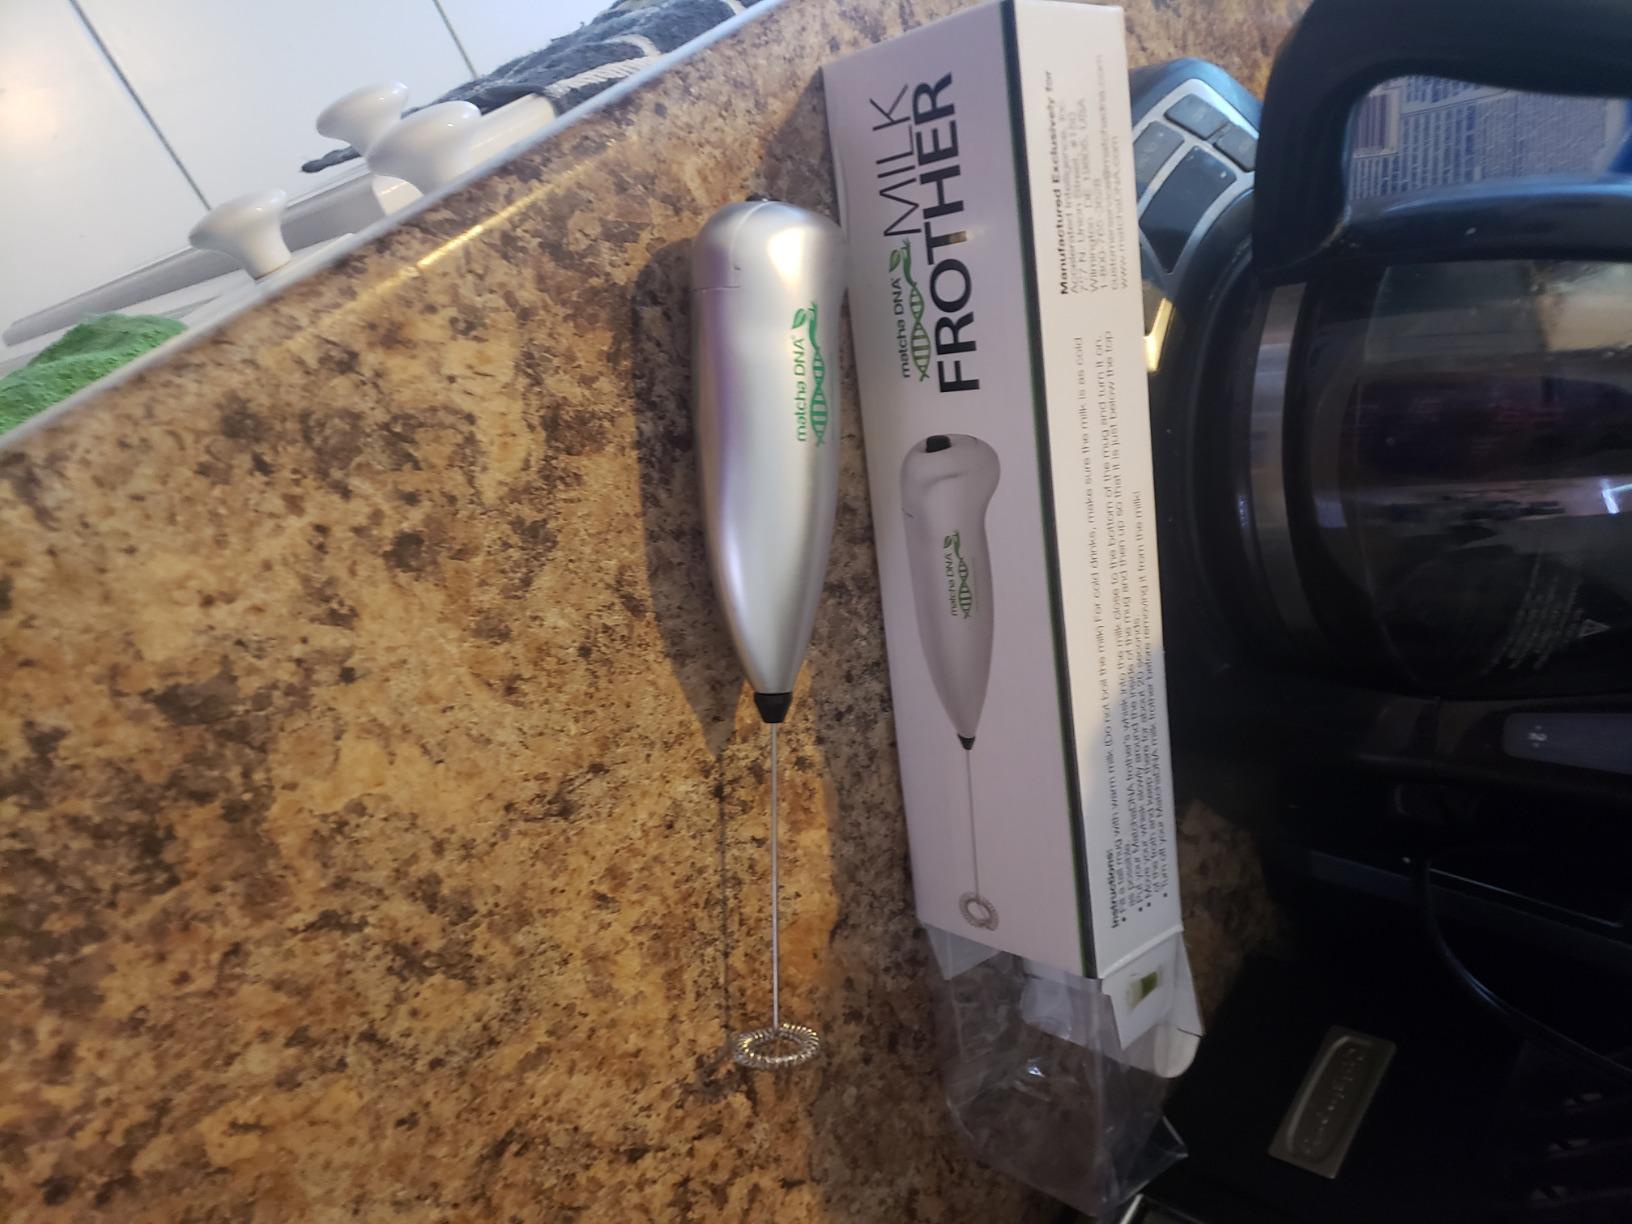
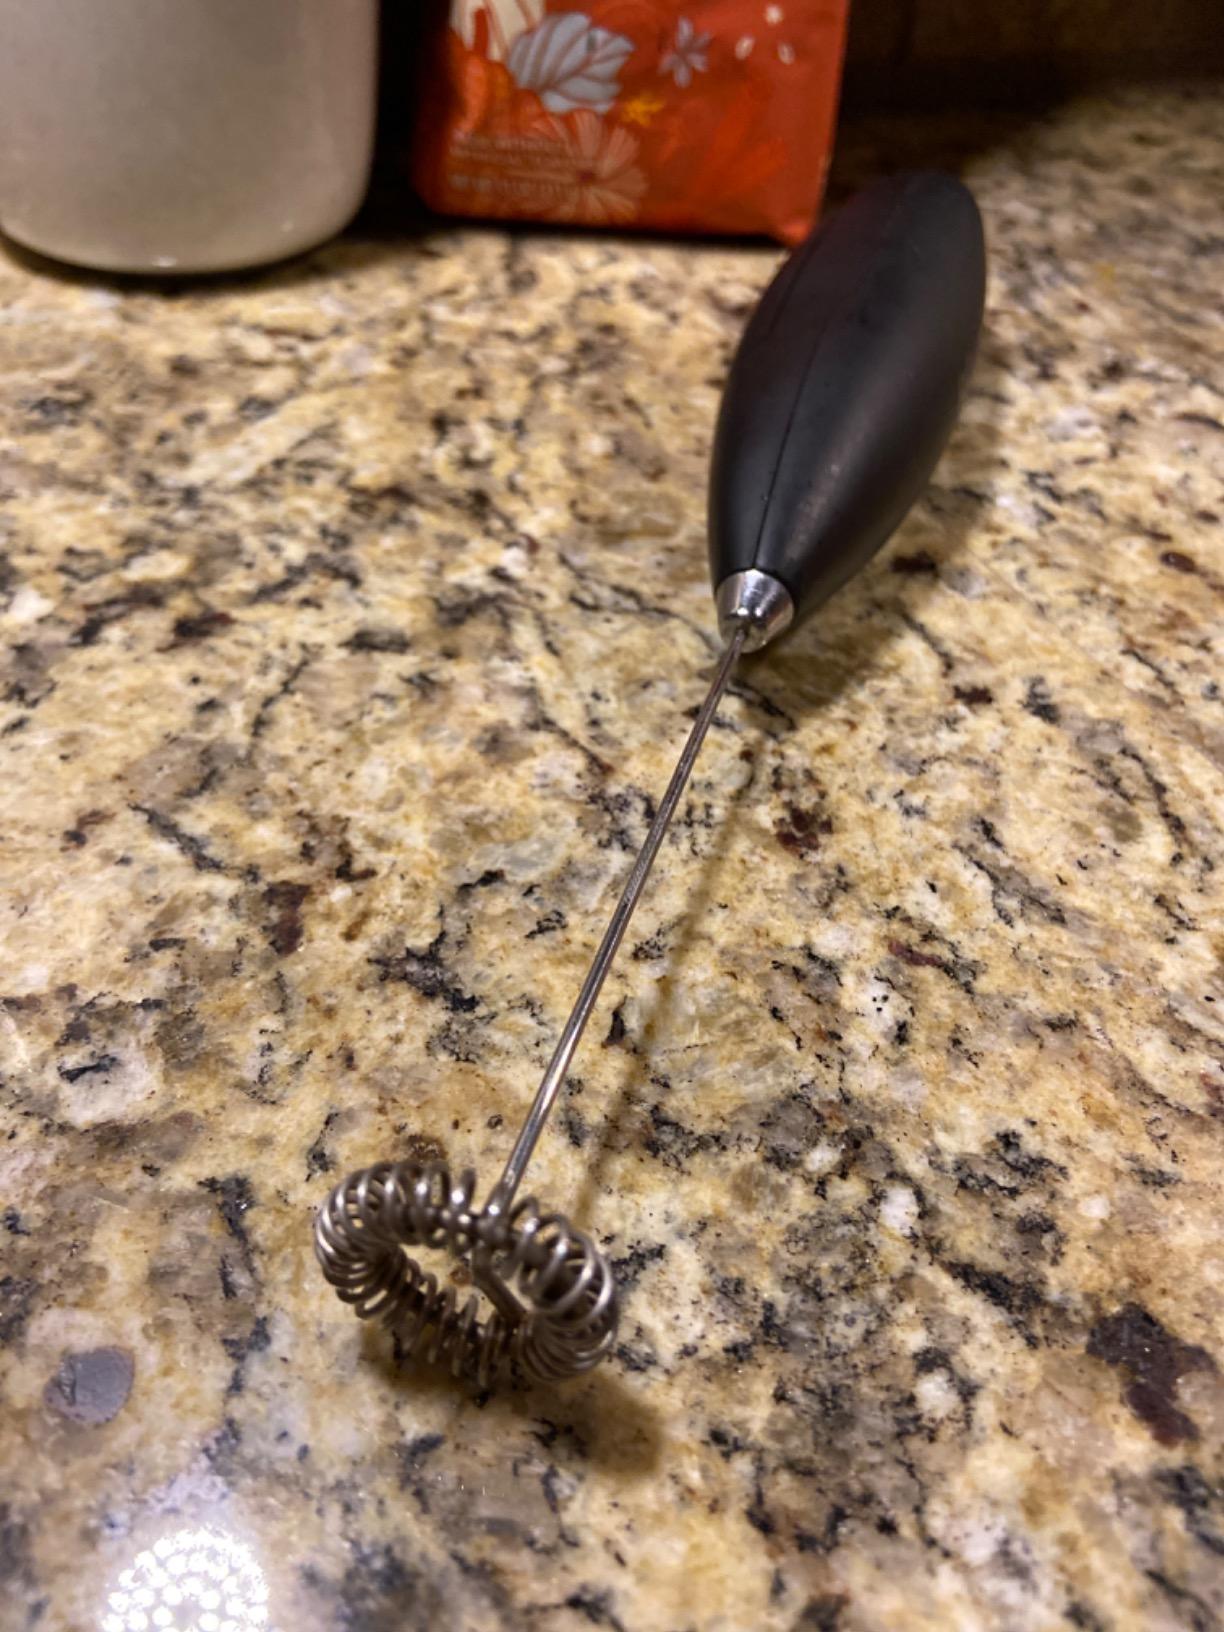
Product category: items_mixer
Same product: no